Rae Craton

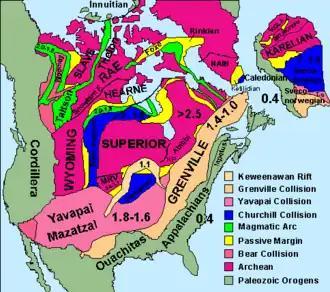
North America cratons and basement rock.

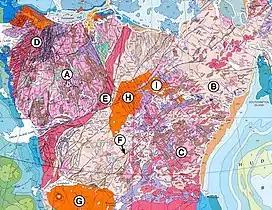
Geological map of north-western Canada. Rae Craton is marked with B.

The Rae Craton is an Archean craton located in northern Canada, north of the Superior Craton.